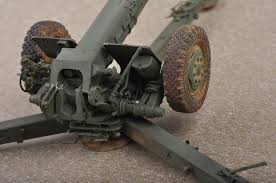
Label: D-30